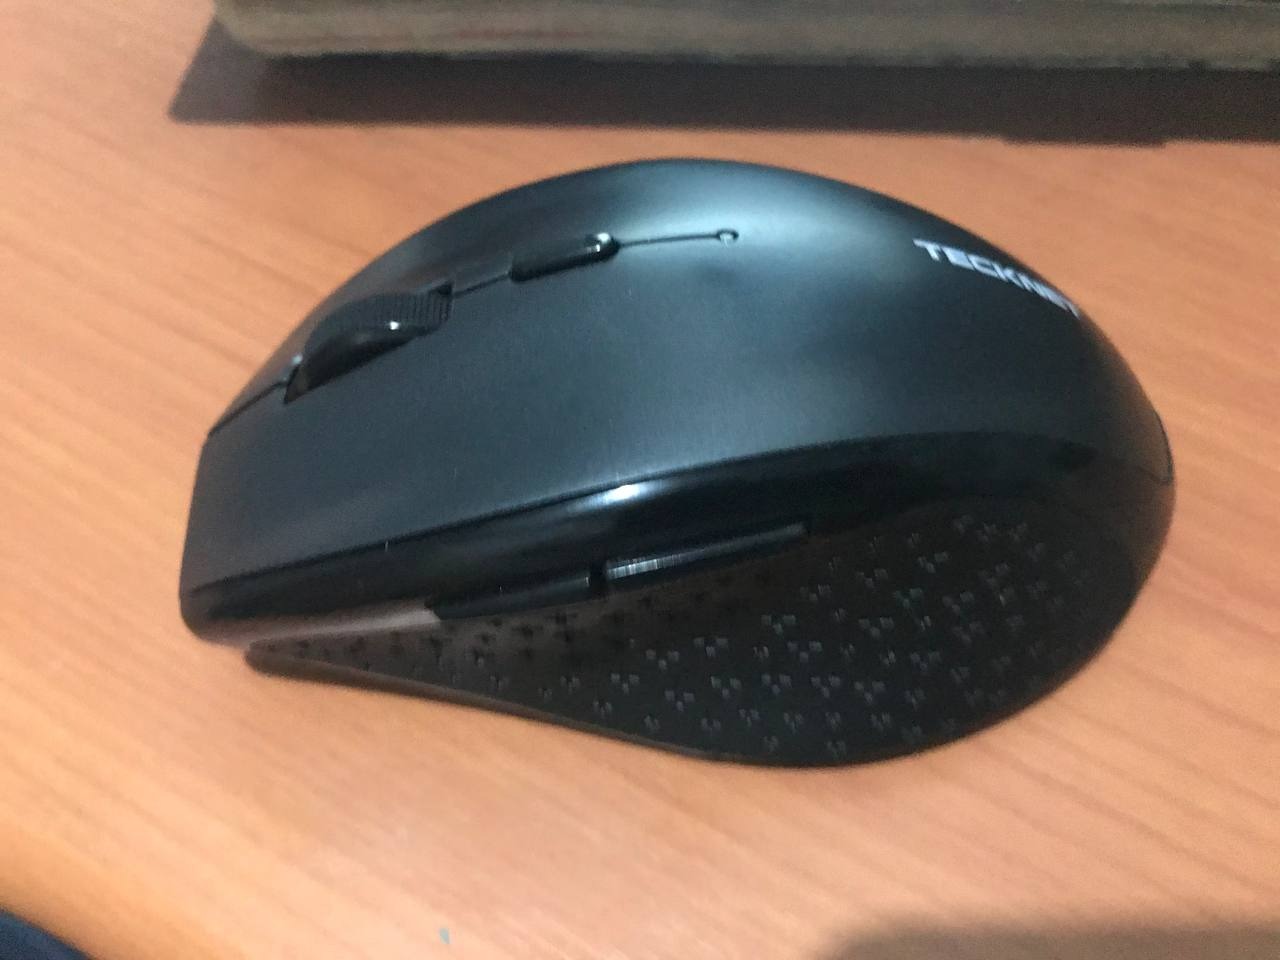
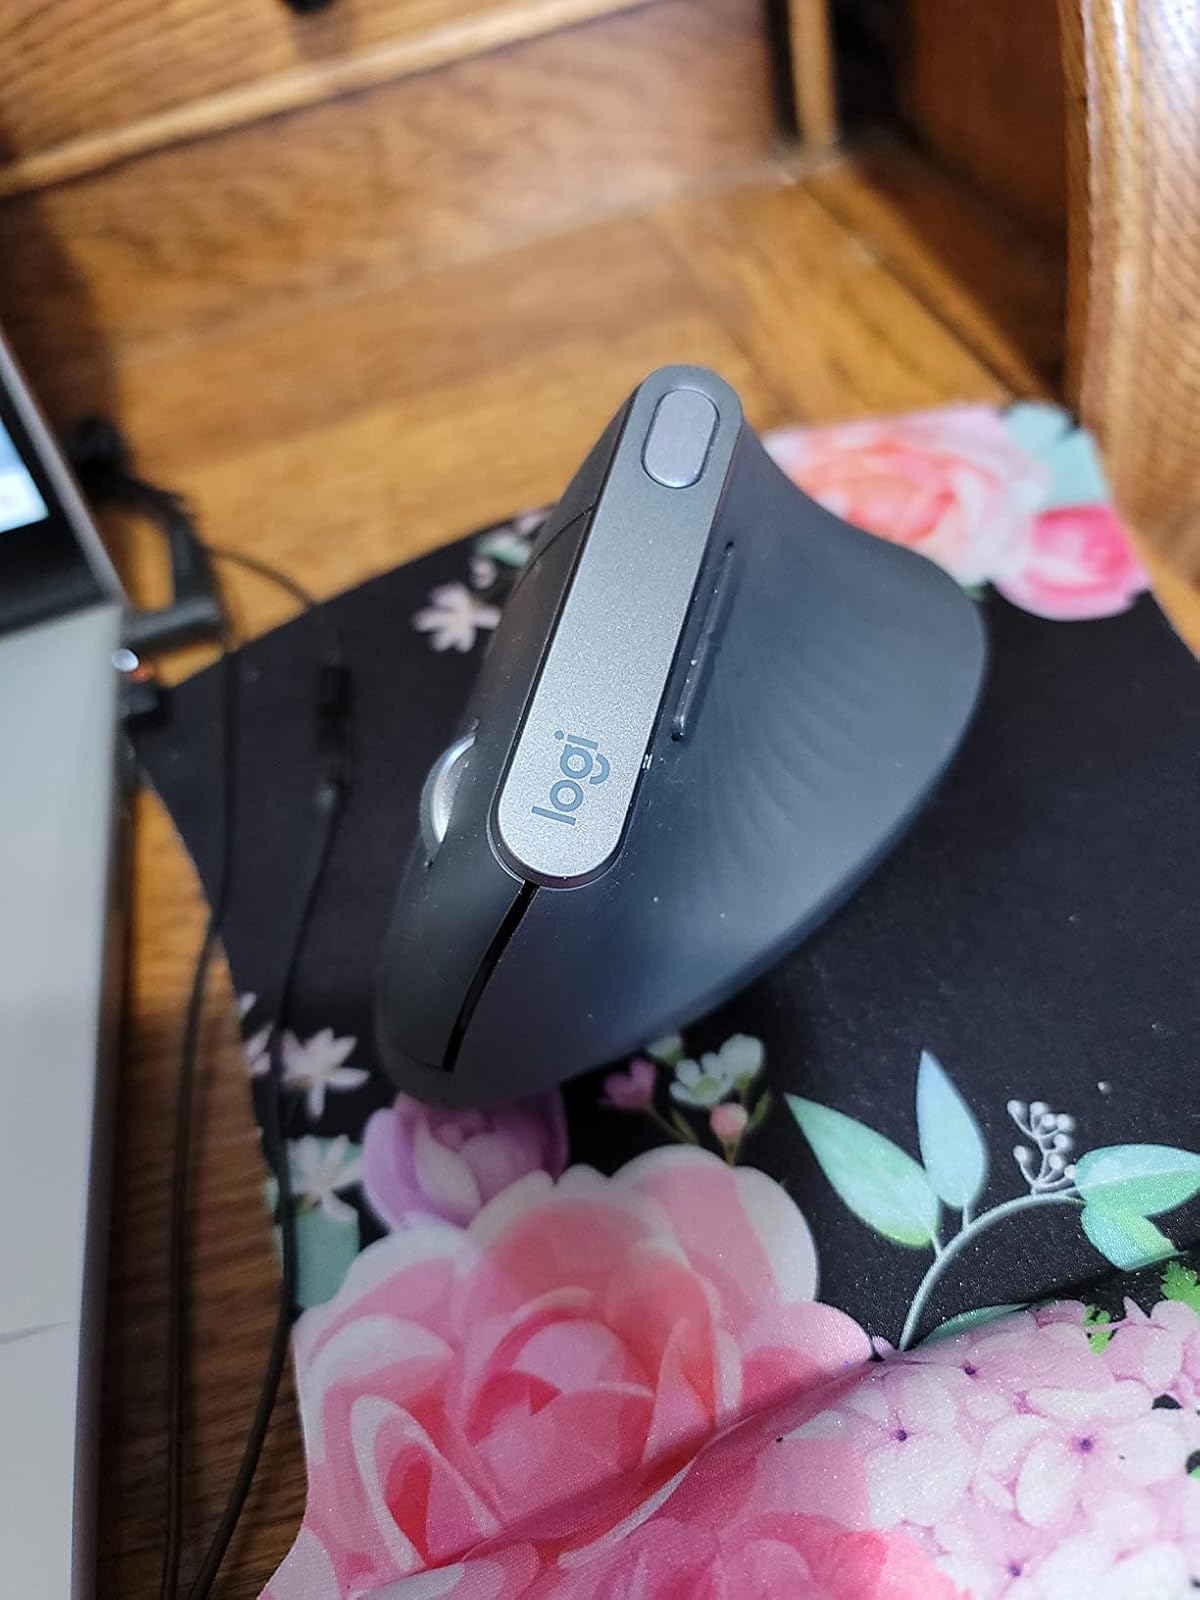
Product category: mouse
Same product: no